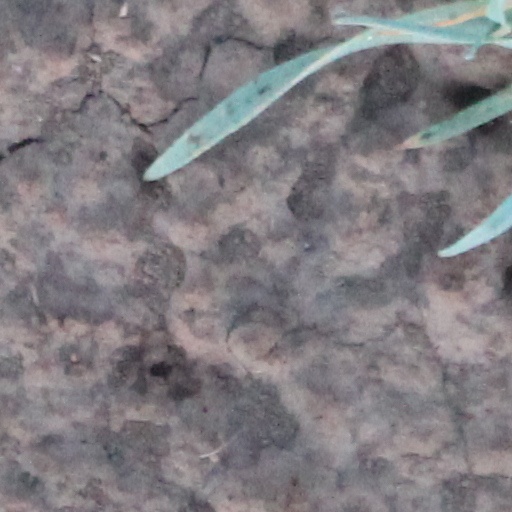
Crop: wheat